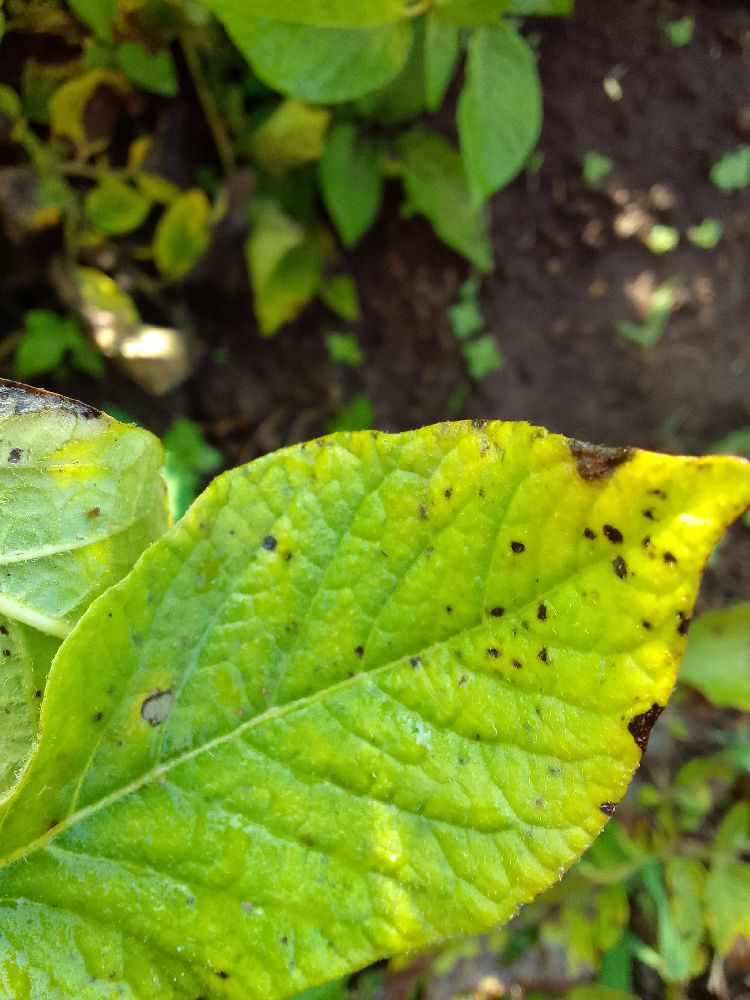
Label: Early blight